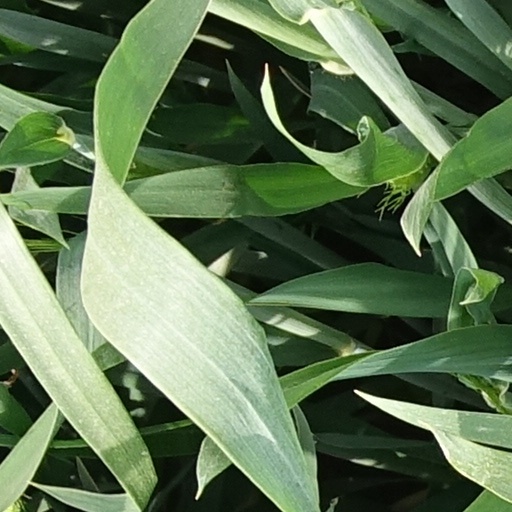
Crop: wheat